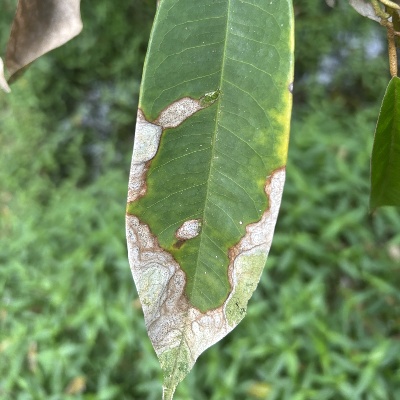
Label: Leaf_Colletotrichum